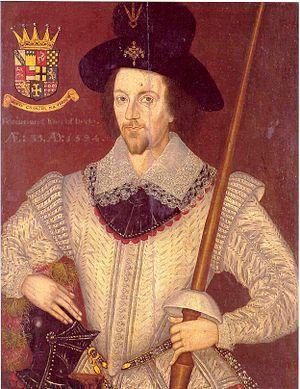
Ferdinando Stanley 5ᵉ comte de Derby connu sous le nom de Lord Strange à partir de 1589, fut Seigneur de l'Île de Man de 1593 à 1594